Nuneaton railway station

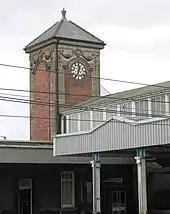
The station clock tower, dating from 1915

In 1873, another line had opened: the Ashby and Nuneaton Joint Railway, to link Ashby-de-la-Zouch and Coalville in order to access the large coal reserves located there. The line was closed to passengers in 1931, but remained open for goods until 1971. Part of it was later reopened as the heritage Battlefield Line.